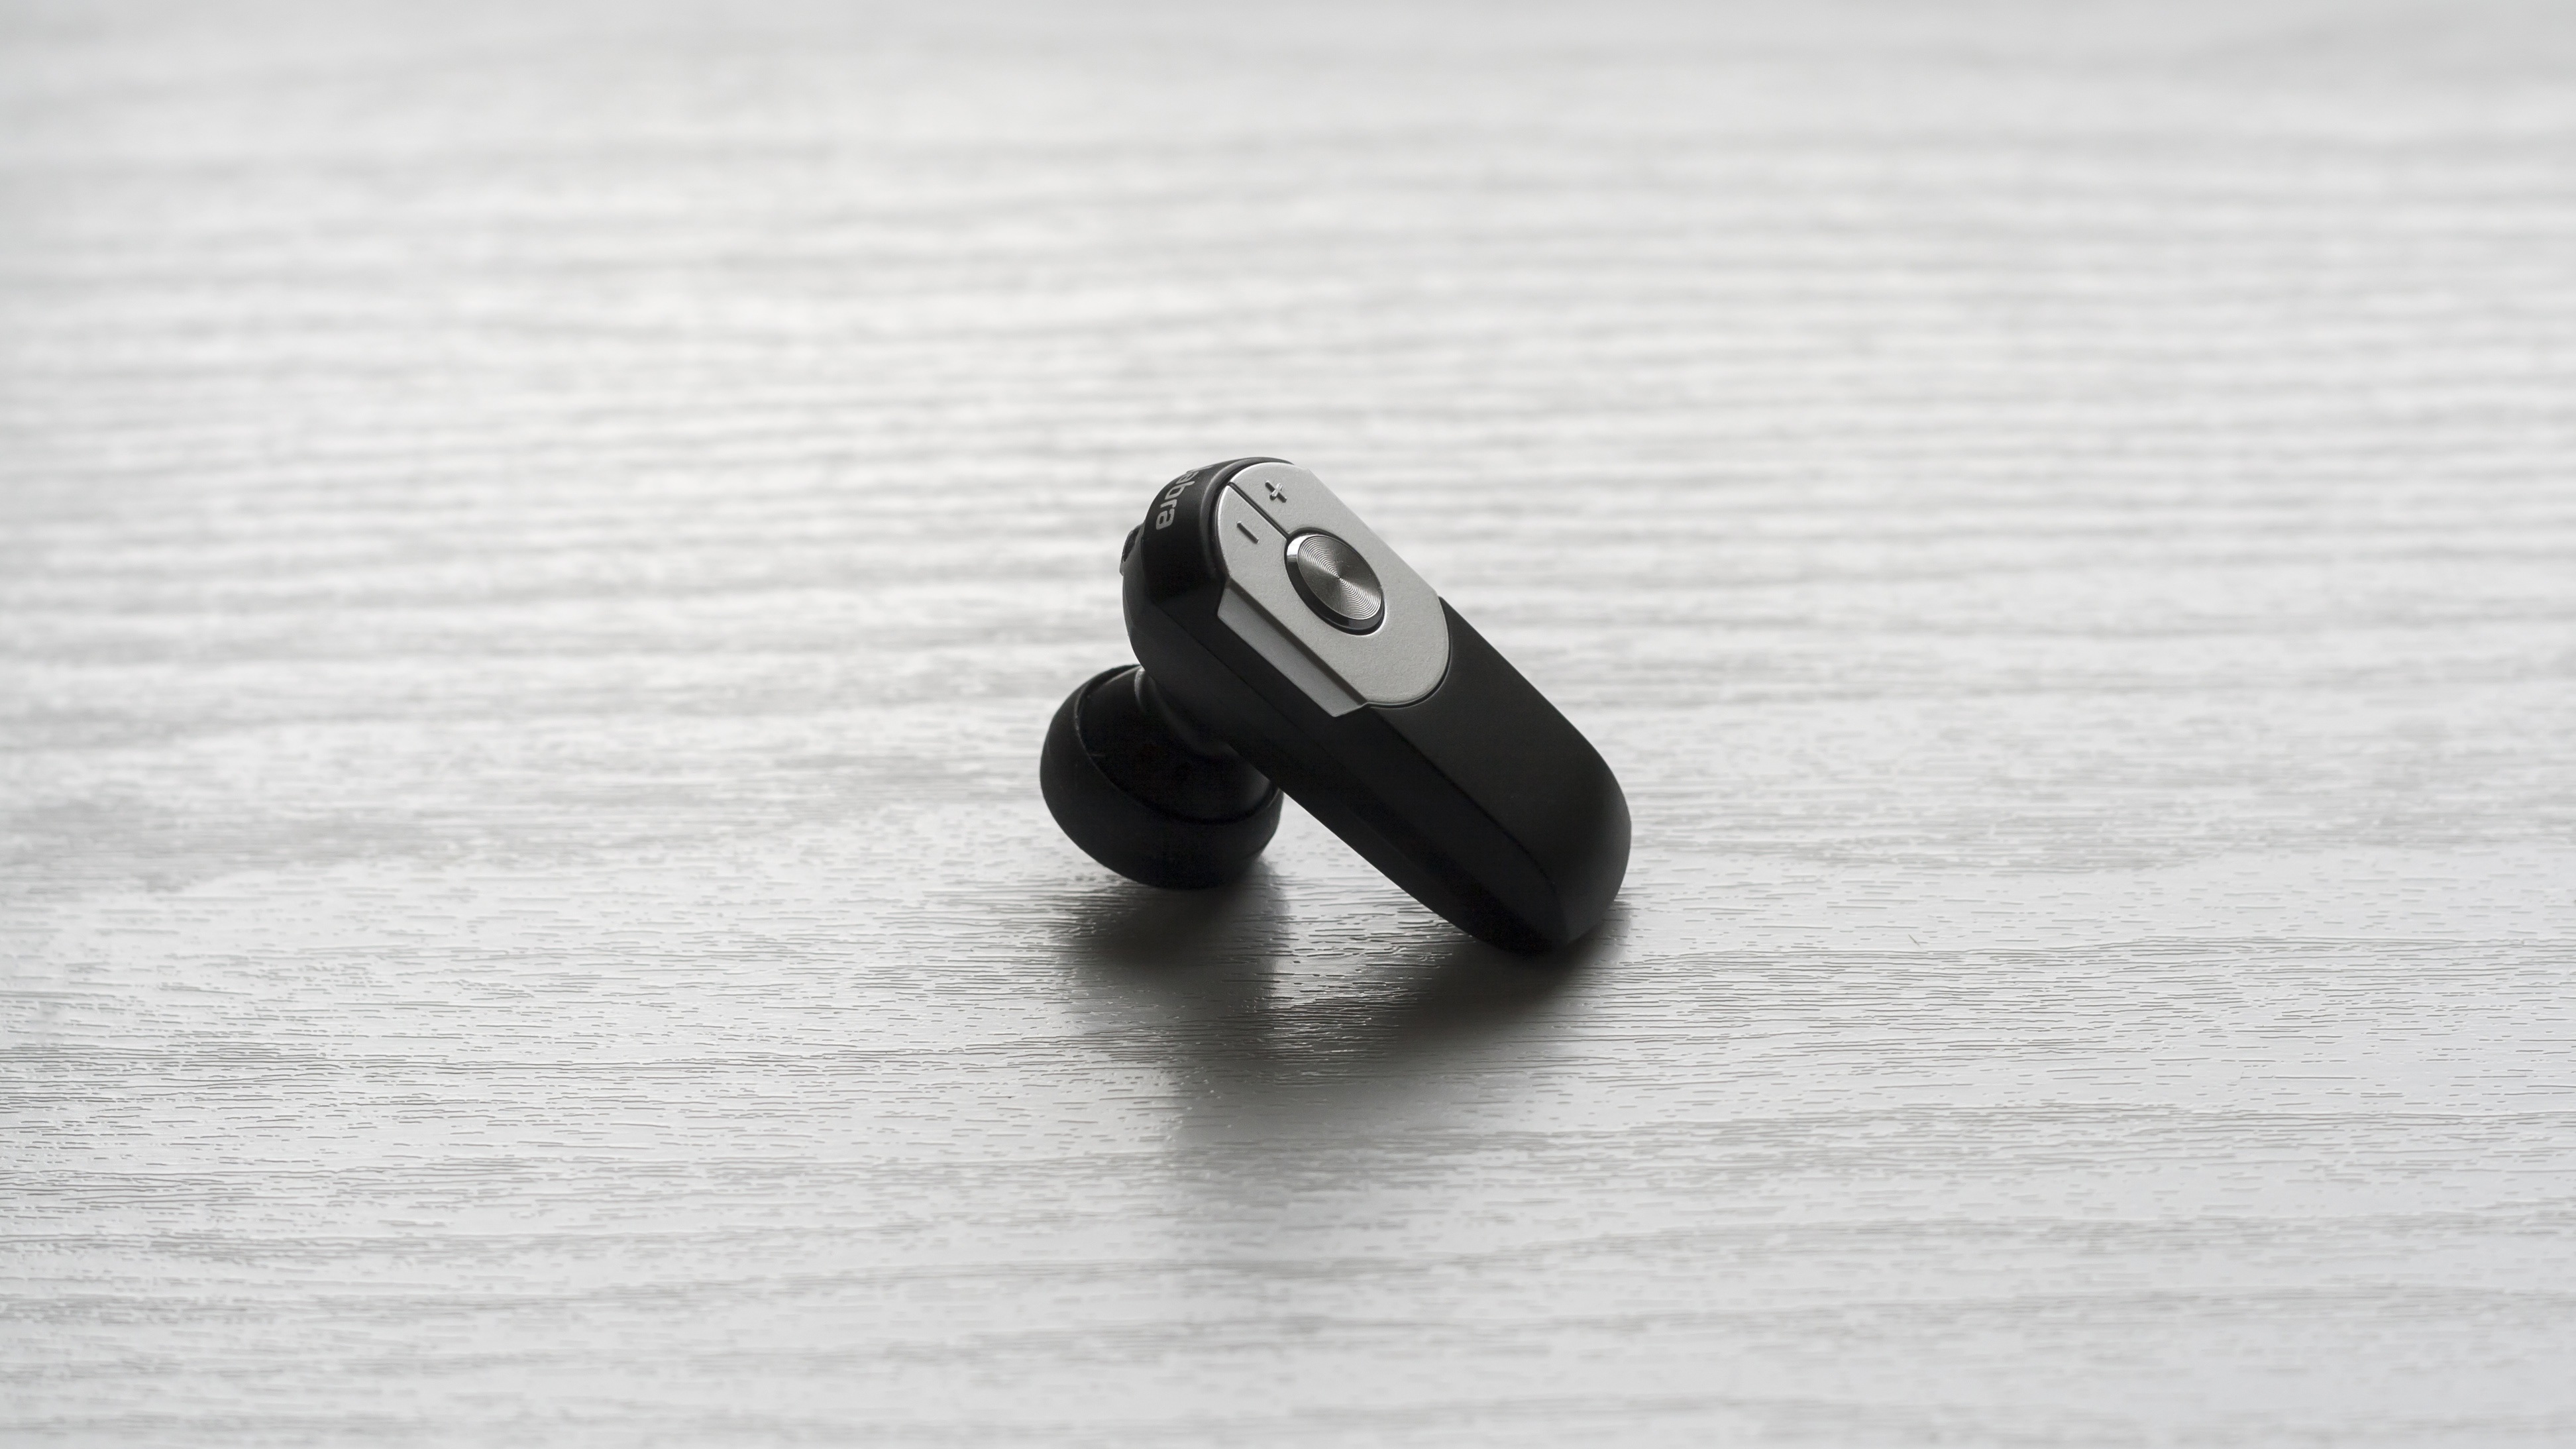
hand, ring, finger, microphone, black, mobile phone, vote, earphone, jewellery, headphones, wireless, bluetooth, handsfree, fashion accessory, ear bud